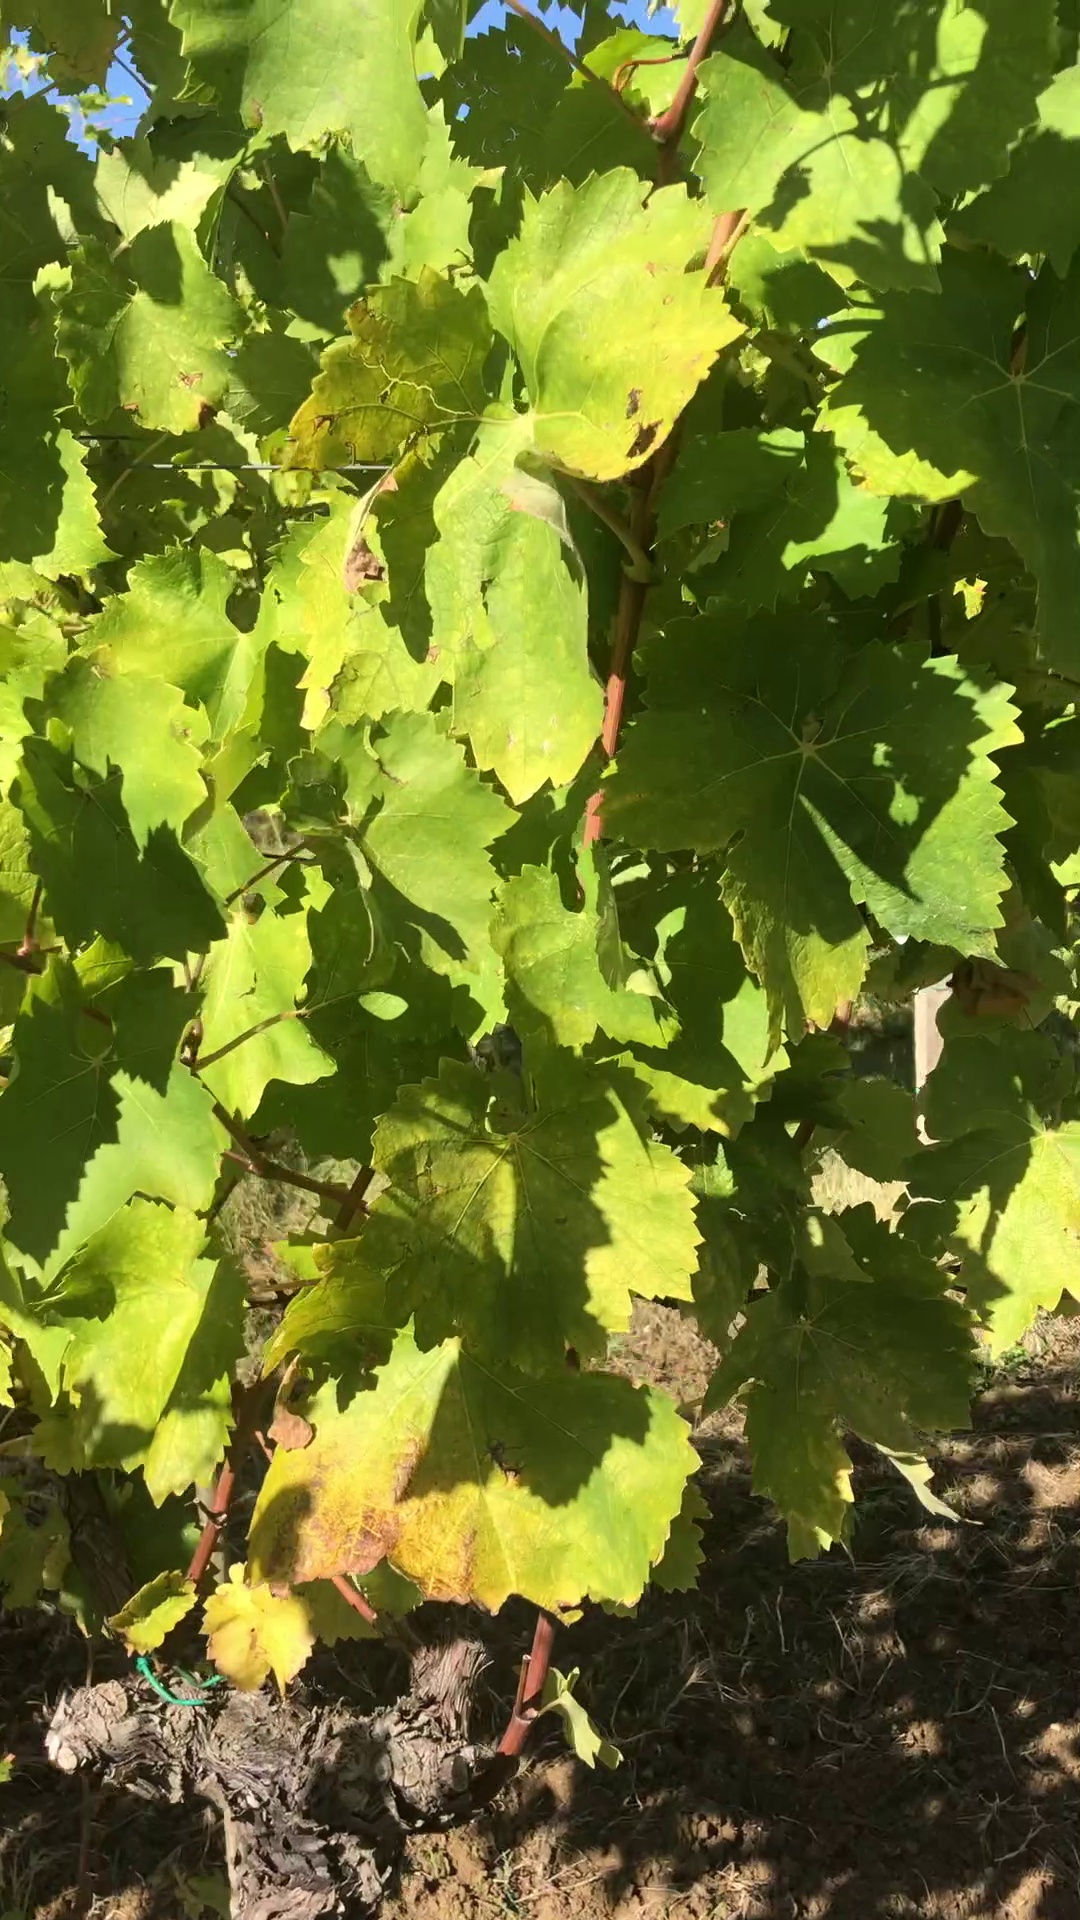
Label: healthy